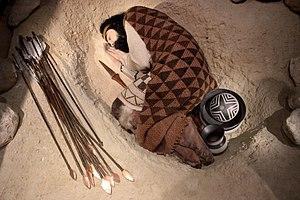
La culture campaniforme, ou simplement le Campaniforme, est une culture qui se développa en Europe ainsi qu'en Afrique du Nord approximativement au cours du IIIᵉ millénaire avant notre ère, couvrant l'Énéolithique et une partie du Bronze ancien européen. Elle doit son nom aux gobelets céramiques en forme typique de cloche retrouvés dans les sépultures.